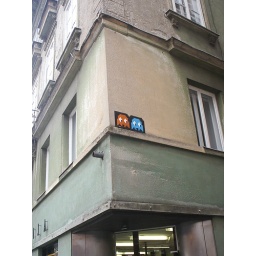
red and blue pac-men on a building in ljubljana- december 2006